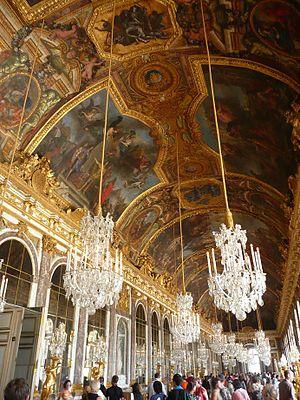
Galerie des Glaces, Versailles